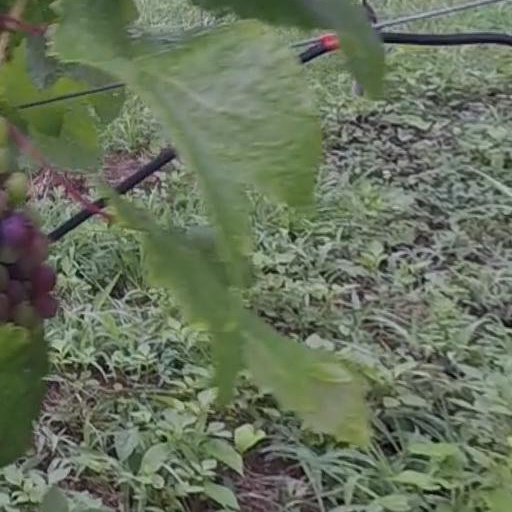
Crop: grape